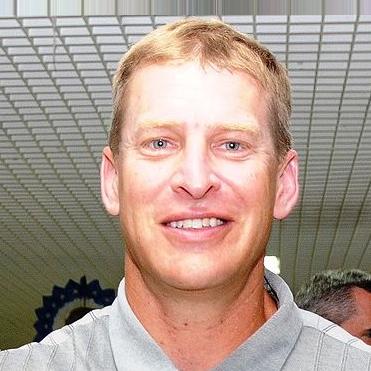
Age: 44